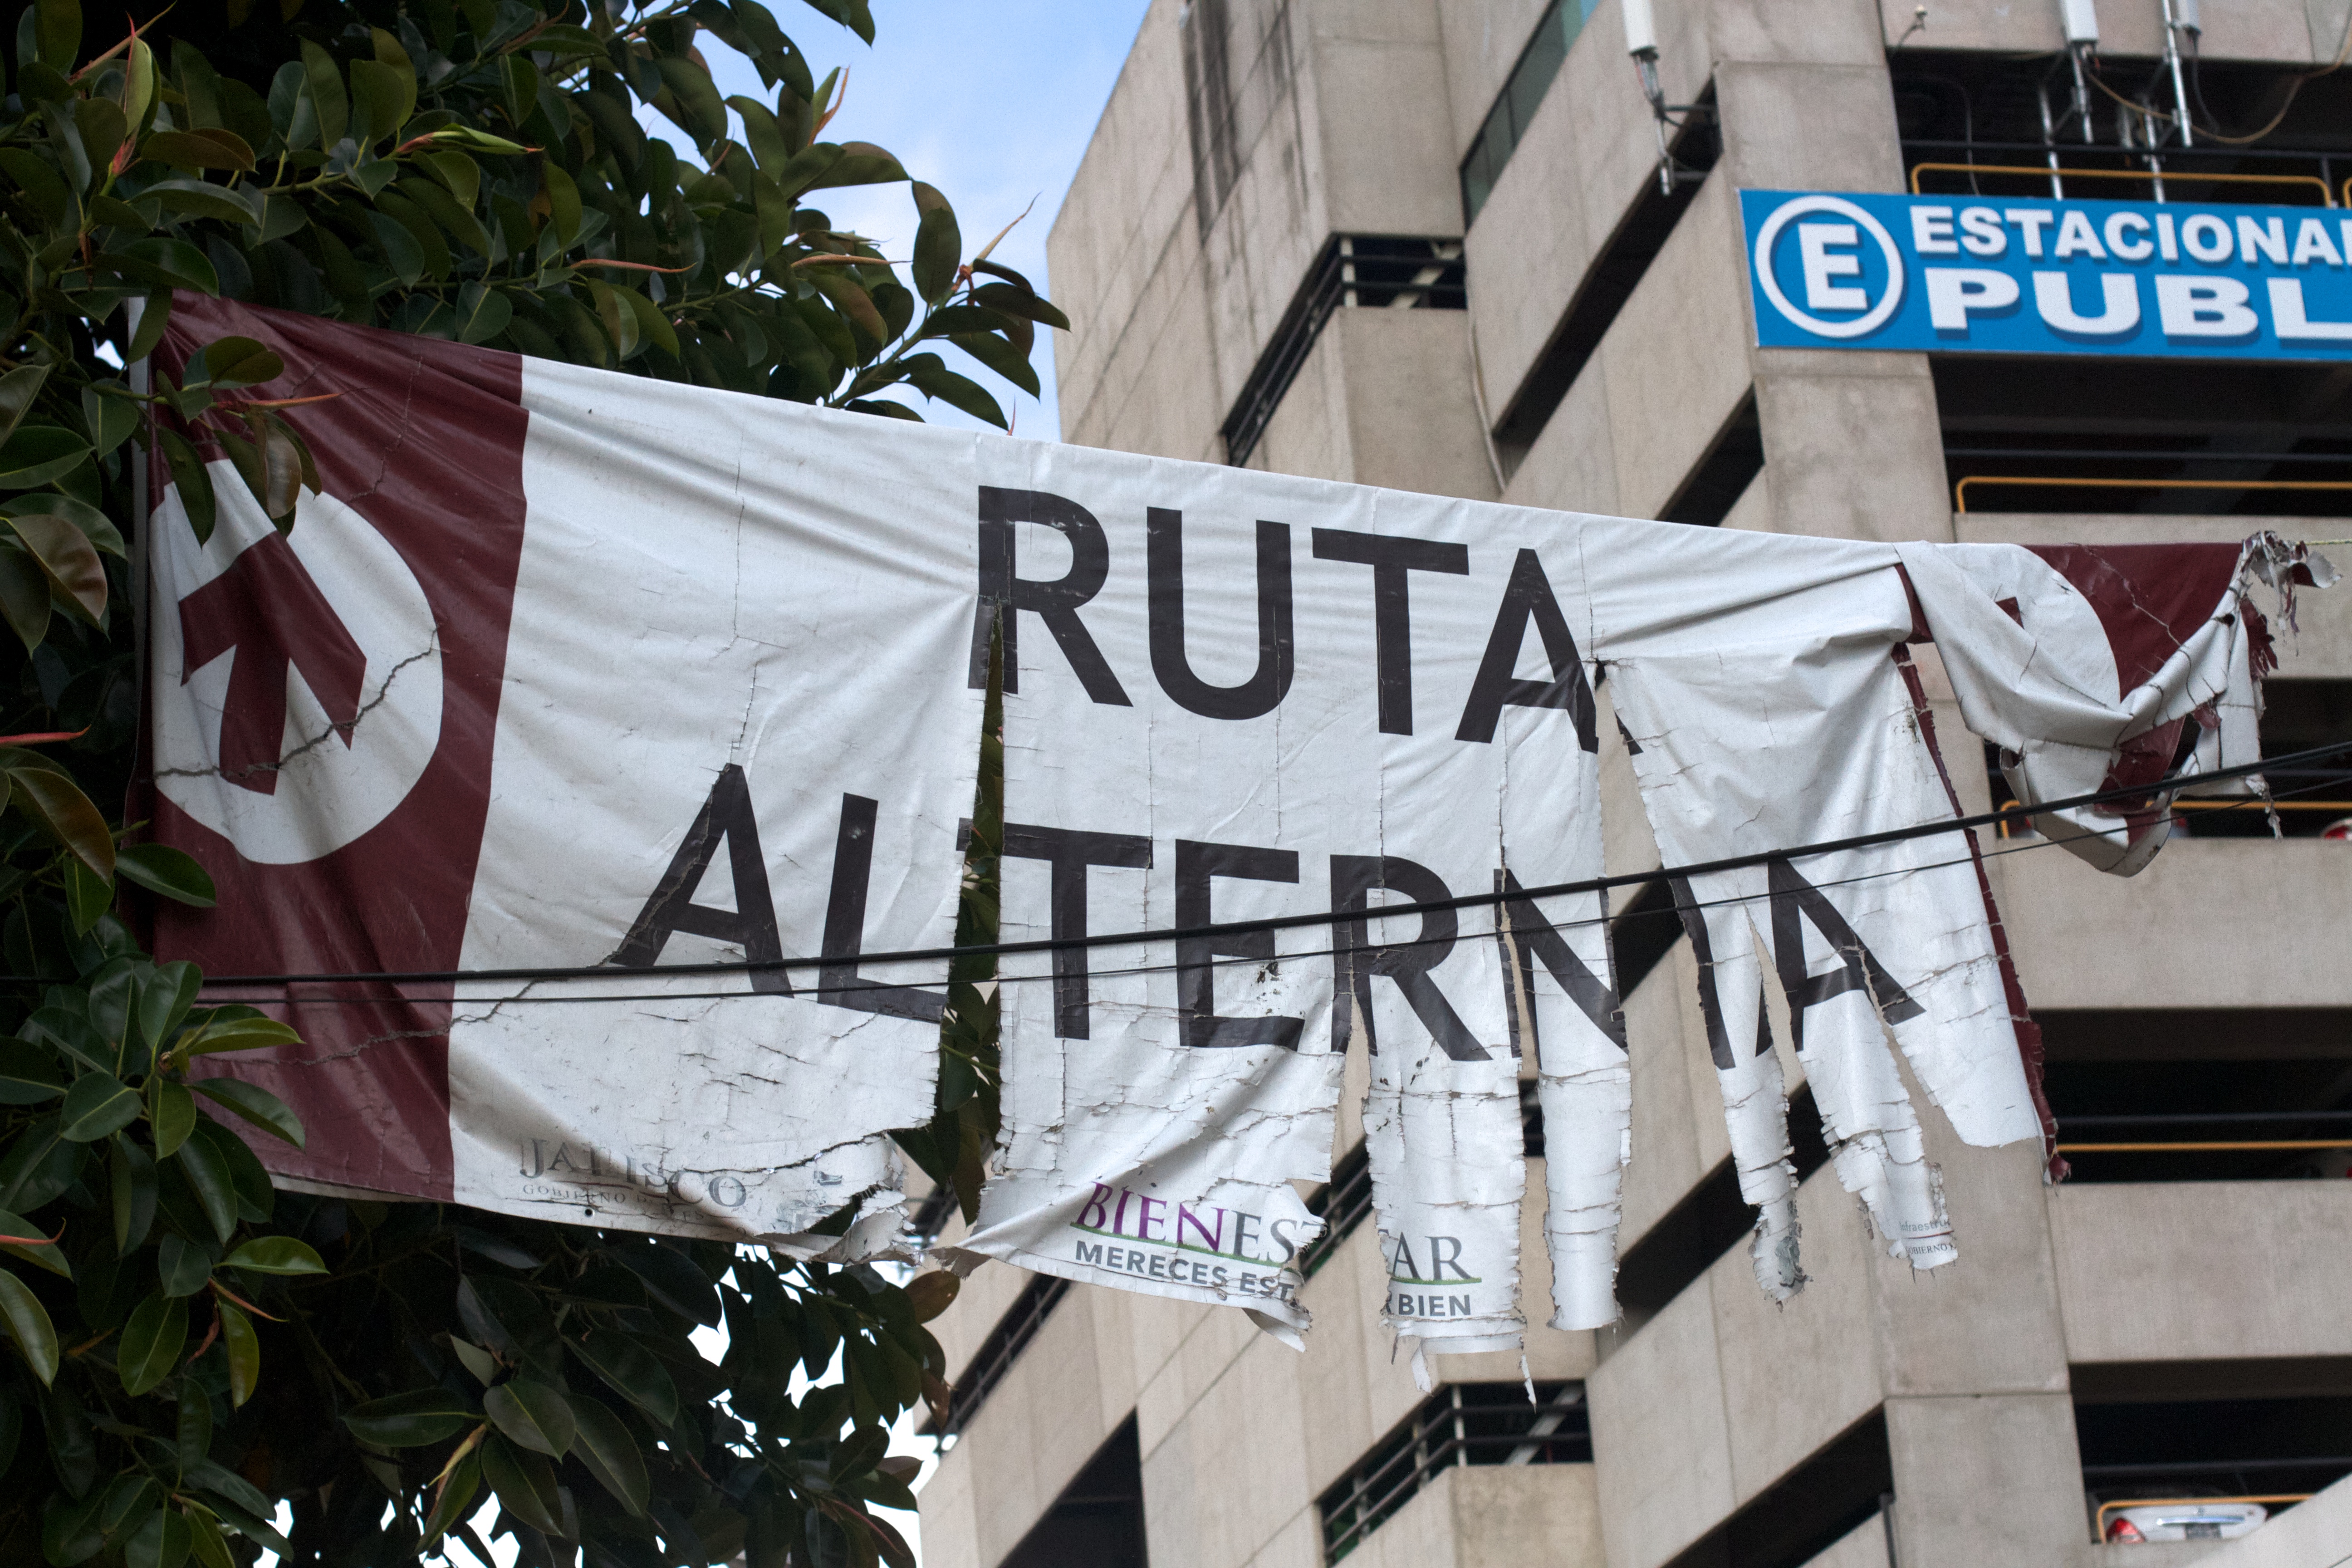
advertising, banner, art, protest